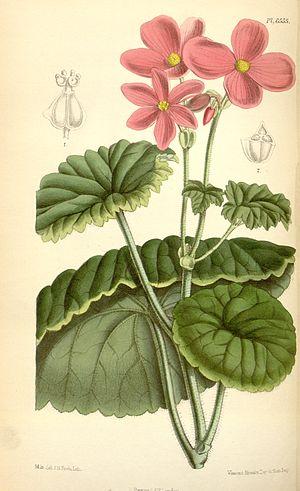
Begonia socotrana est une espèce de plantes de la famille des Begoniaceae. Ce bégonia est originaire du Yémen. L'espèce fait partie de la section Peltaugustia. Elle a été décrite en 1881 par Joseph Dalton Hooker. L'épithète spécifique socotrana signifie « de Socotra », en référence à cette l'île située en mer d'Arabie, au large du Yemen.